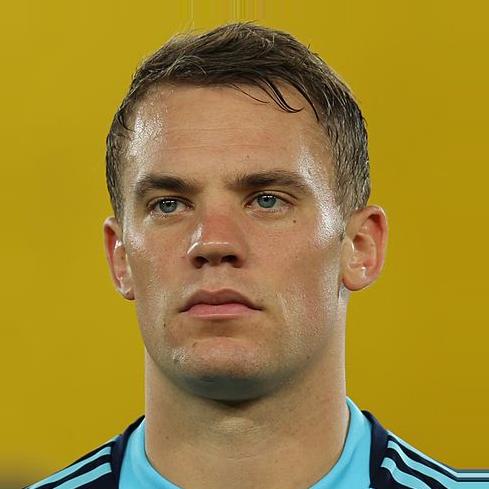
Age: 25